Rob Lazeo

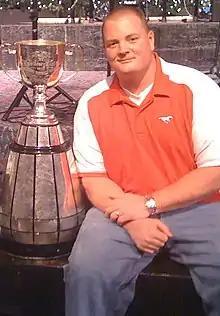

Robert Lazeo (born March 23, 1973) is a former professional Canadian football offensive lineman who played 14 seasons in the Canadian Football League (CFL). He spent the last four years of his career with the Calgary Stampeders where he won the 96th Grey Cup in the Stampeders' 2008 season. He also played for the Saskatchewan Roughriders and the Winnipeg Blue Bombers.